Malinau Regency

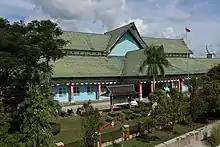
Malinau Regional Hospital

There are exactly 36 kindergartens, 108 elementary schools, 40 junior high schools, 19 senior high schools, in addition to 4 vocational high schools. There is only one higher education institution in the regency, which is Malinau Polytech, located in North Malinau district. It is a private institution established in 2007 and offers diplomas in business administration, accounting, plantation cultivation, and information. School participation rate was 93.28% in 2020 and literacy rate was 98.34% on the same year.